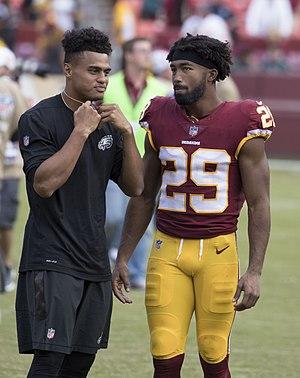
Kendall Christopher Fuller, né le 13 février 1995 à Baltimore dans l'État du Maryland, est un américain, joueur de football américain qui évolue au poste de cornerback.